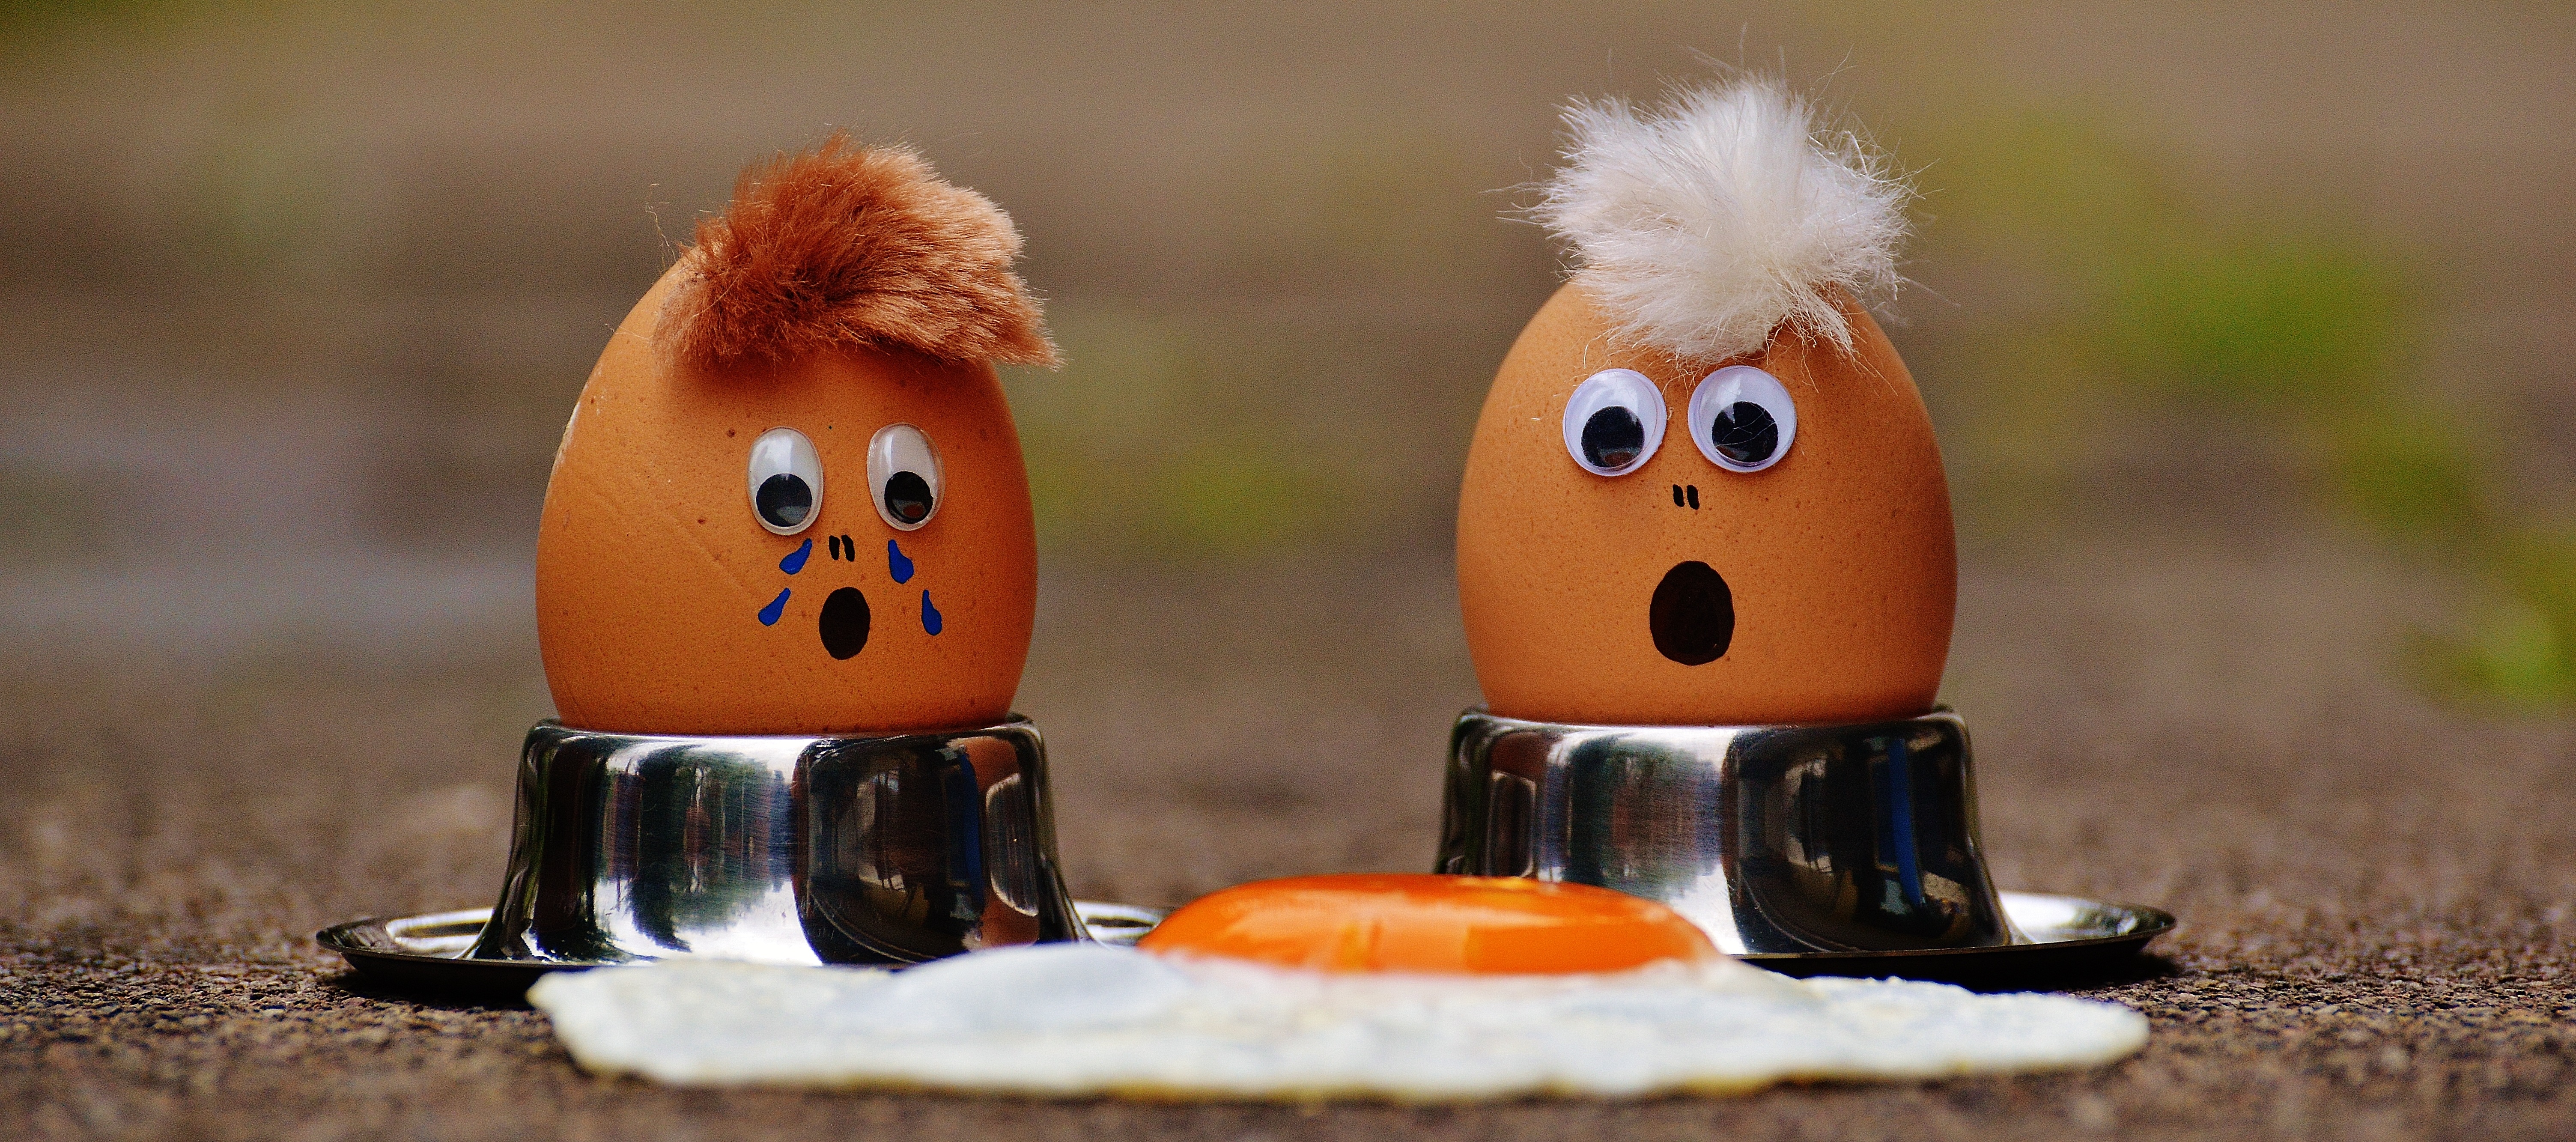
bird, cute, food, pumpkin, egg, yolk, fried, fun, duck, funny, water bird, mourning, protein, fried eggs